List of Russian mathematicians

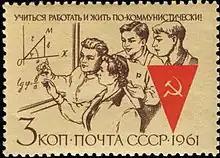
1961 Soviet stamp depicting "Workers studying mathematics"

This list of Russian mathematicians includes the famous mathematicians from the Russian Empire, the Soviet Union and the Russian Federation.